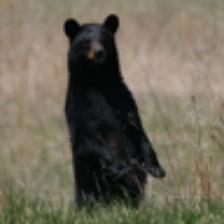
Label: NonHuman